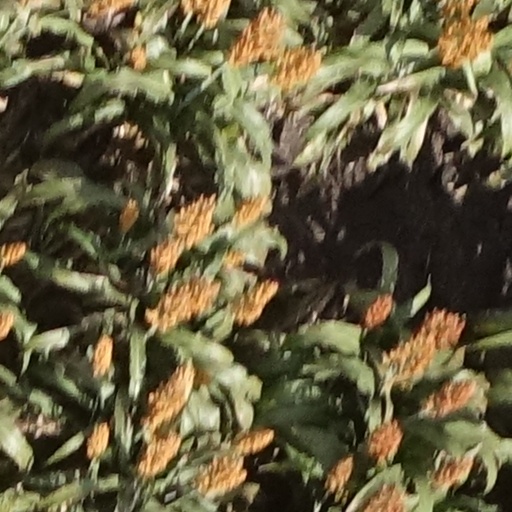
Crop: sorghum